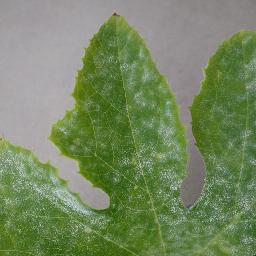
Label: Squash___Powdery_mildew